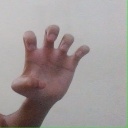
अक्षर: झ